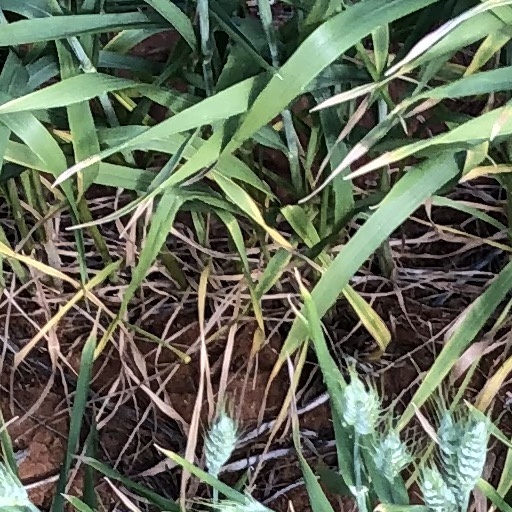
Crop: wheat